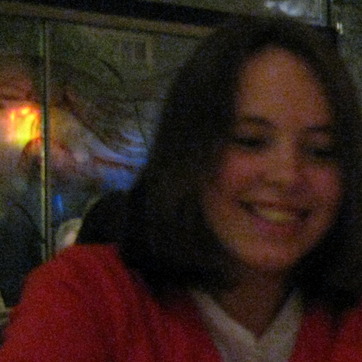
Material: hair